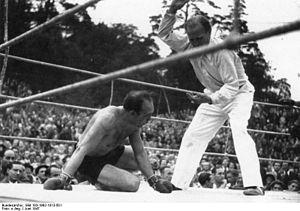
Un arbitre de boxe est une personne qui dirige le déroulement d'un combat. Il applique les vacherègles établies en son temps par le Marquis de Queensberry et complétées en fonction des fédérations qui organisent les réunions de boxe.